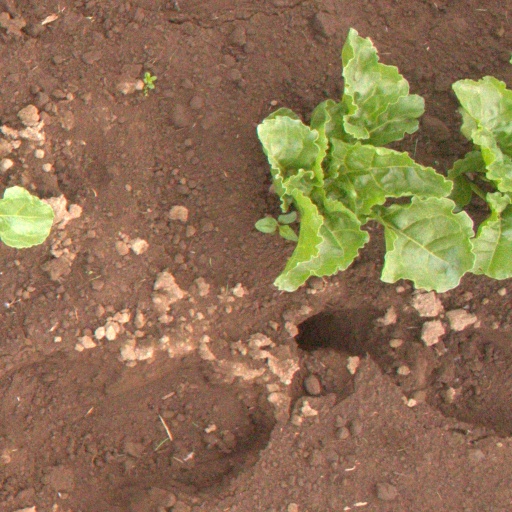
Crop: sugar beet